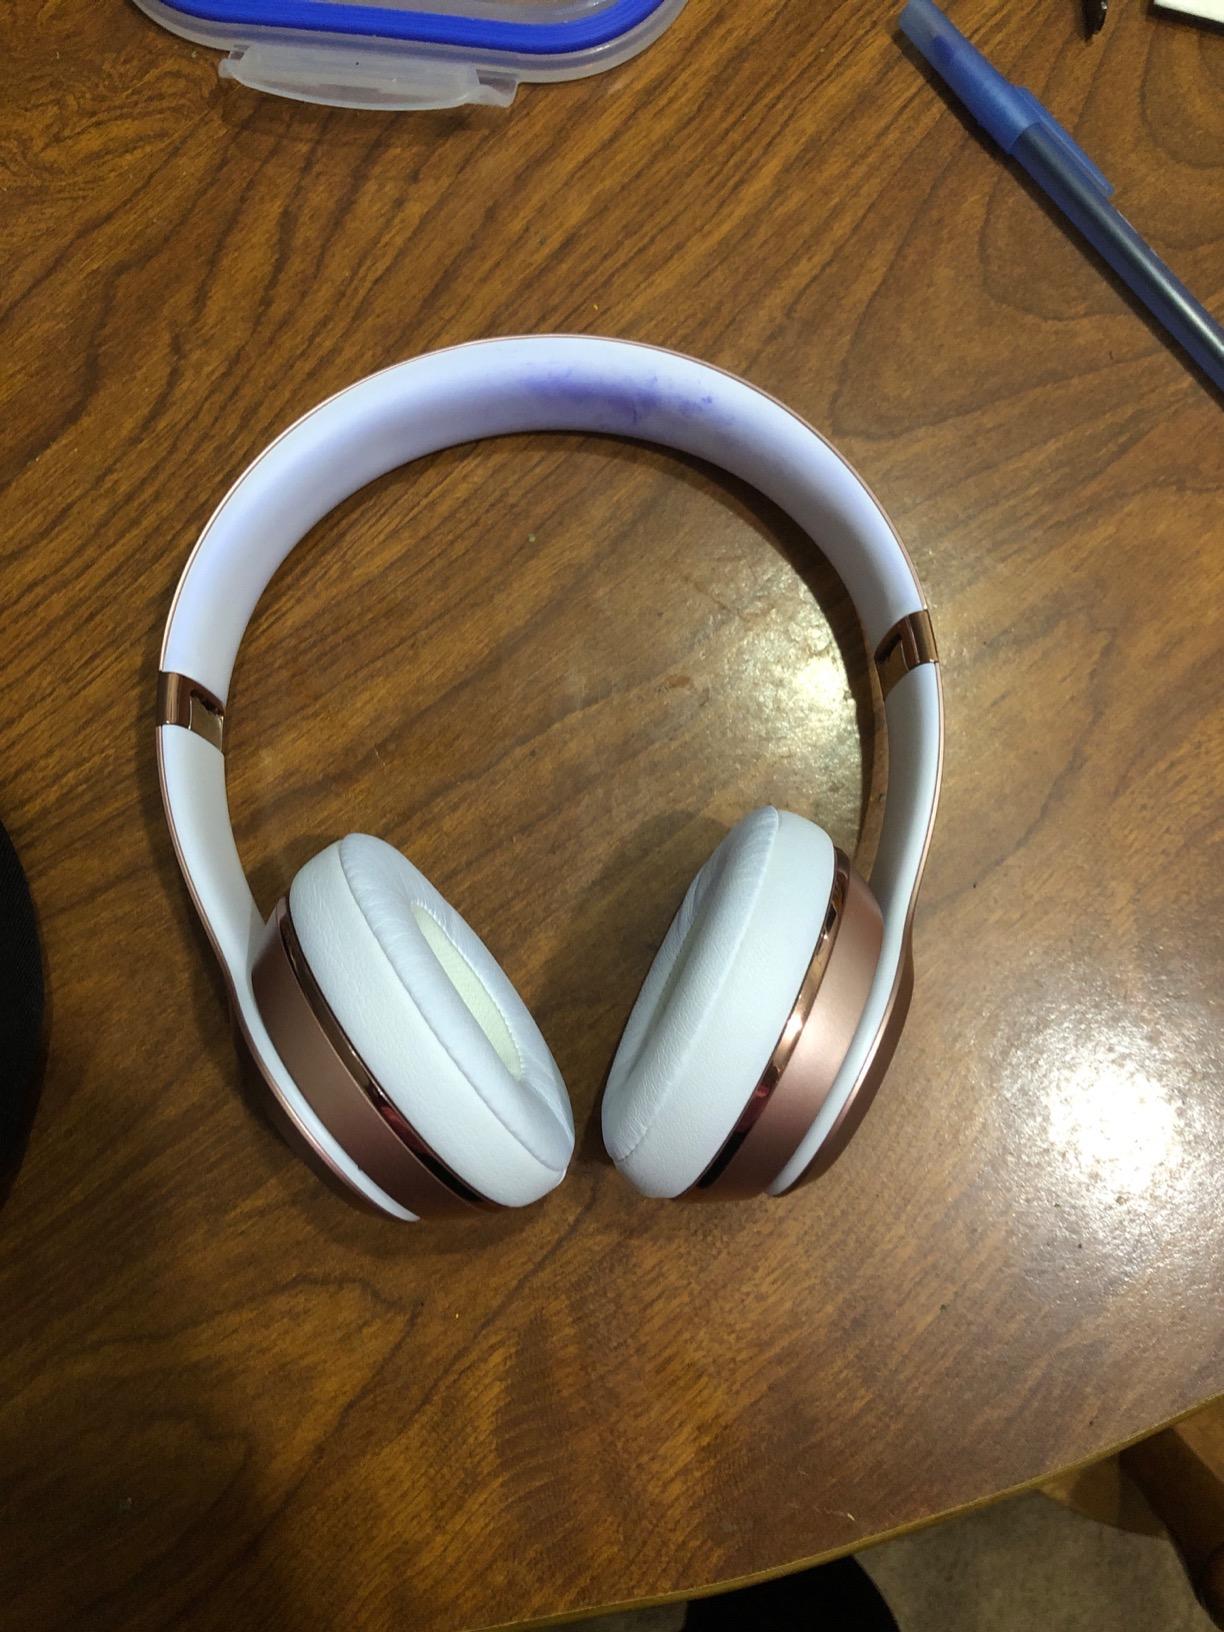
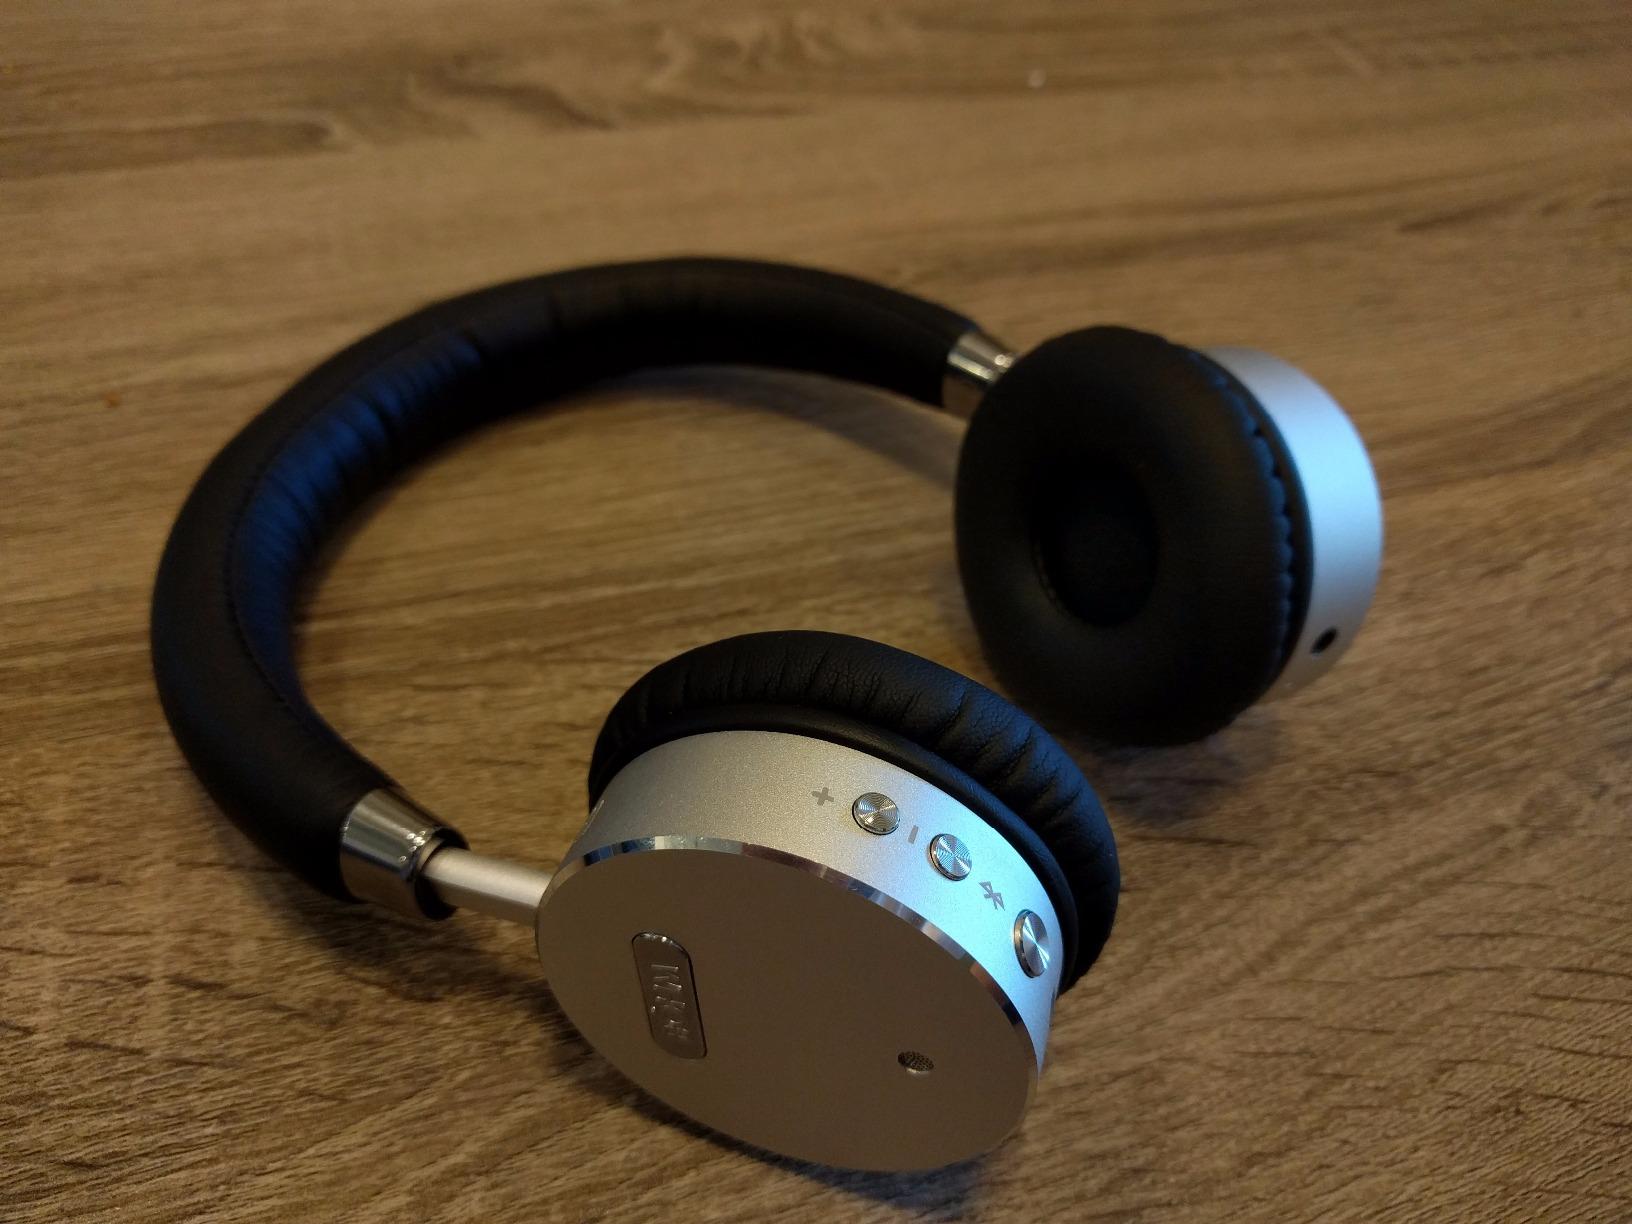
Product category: headphones
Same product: no